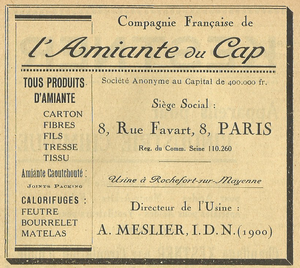
Compagnie française de l'amiante du Cap, Rochefort-Andouillé, France
Frédéric Marie Chaplet, né et mort à Laval, est un scientifique et industriel français dans le domaine de l'électrométallurgie, des fours électriques à haute température et des matériaux réfractaires, du tissage de l'amiante et du calorifugeage.
Le terme médiatique scandale de l’amiante désigne le délai entre la prise de conscience en France d’abord dans les années 1970, puis dans les années 1990 du problème sanitaire causé par l’exposition à l’amiante et le délai de réaction des pouvoirs publics, confrontés au lobbying des industries de l’amiante. Il s’est écoulé plus d’un demi-siècle entre les premières études irréfutables et l’interdiction de l’amiante en 1997 par le président Jacques Chirac. Les premières décisions adéquates n’ont été prises qu’à la suite de la médiatisation des polémiques entre scientifiques tel Henri Pézerat et lobbyistes de l’amiante tel Marcel Valtat. Les pouvoirs publics et les industriels utilisent le synonyme, selon eux plus neutre, d’affaire de l’amiante en France.
L’Institut industriel du Nord de France est un établissement supérieur français de recherche et de formation d'ingénieurs. Il succède à l'École des arts industriels et des mines de Lille en 1872. Il est couramment appelé Institut industriel du Nord ou IDN. Son cursus est devenu le programme de formation d'ingénieurs polyvalents de l'École centrale de Lille en 1991.